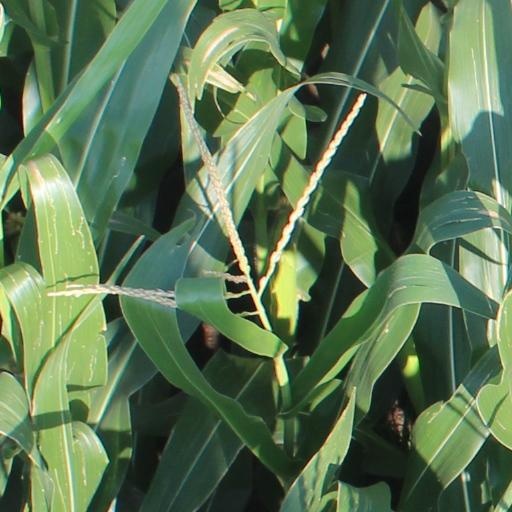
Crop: maize; corn